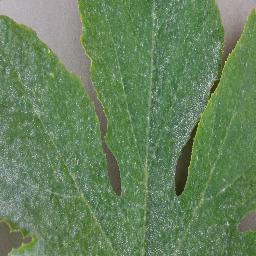
Label: Squash___Powdery_mildew